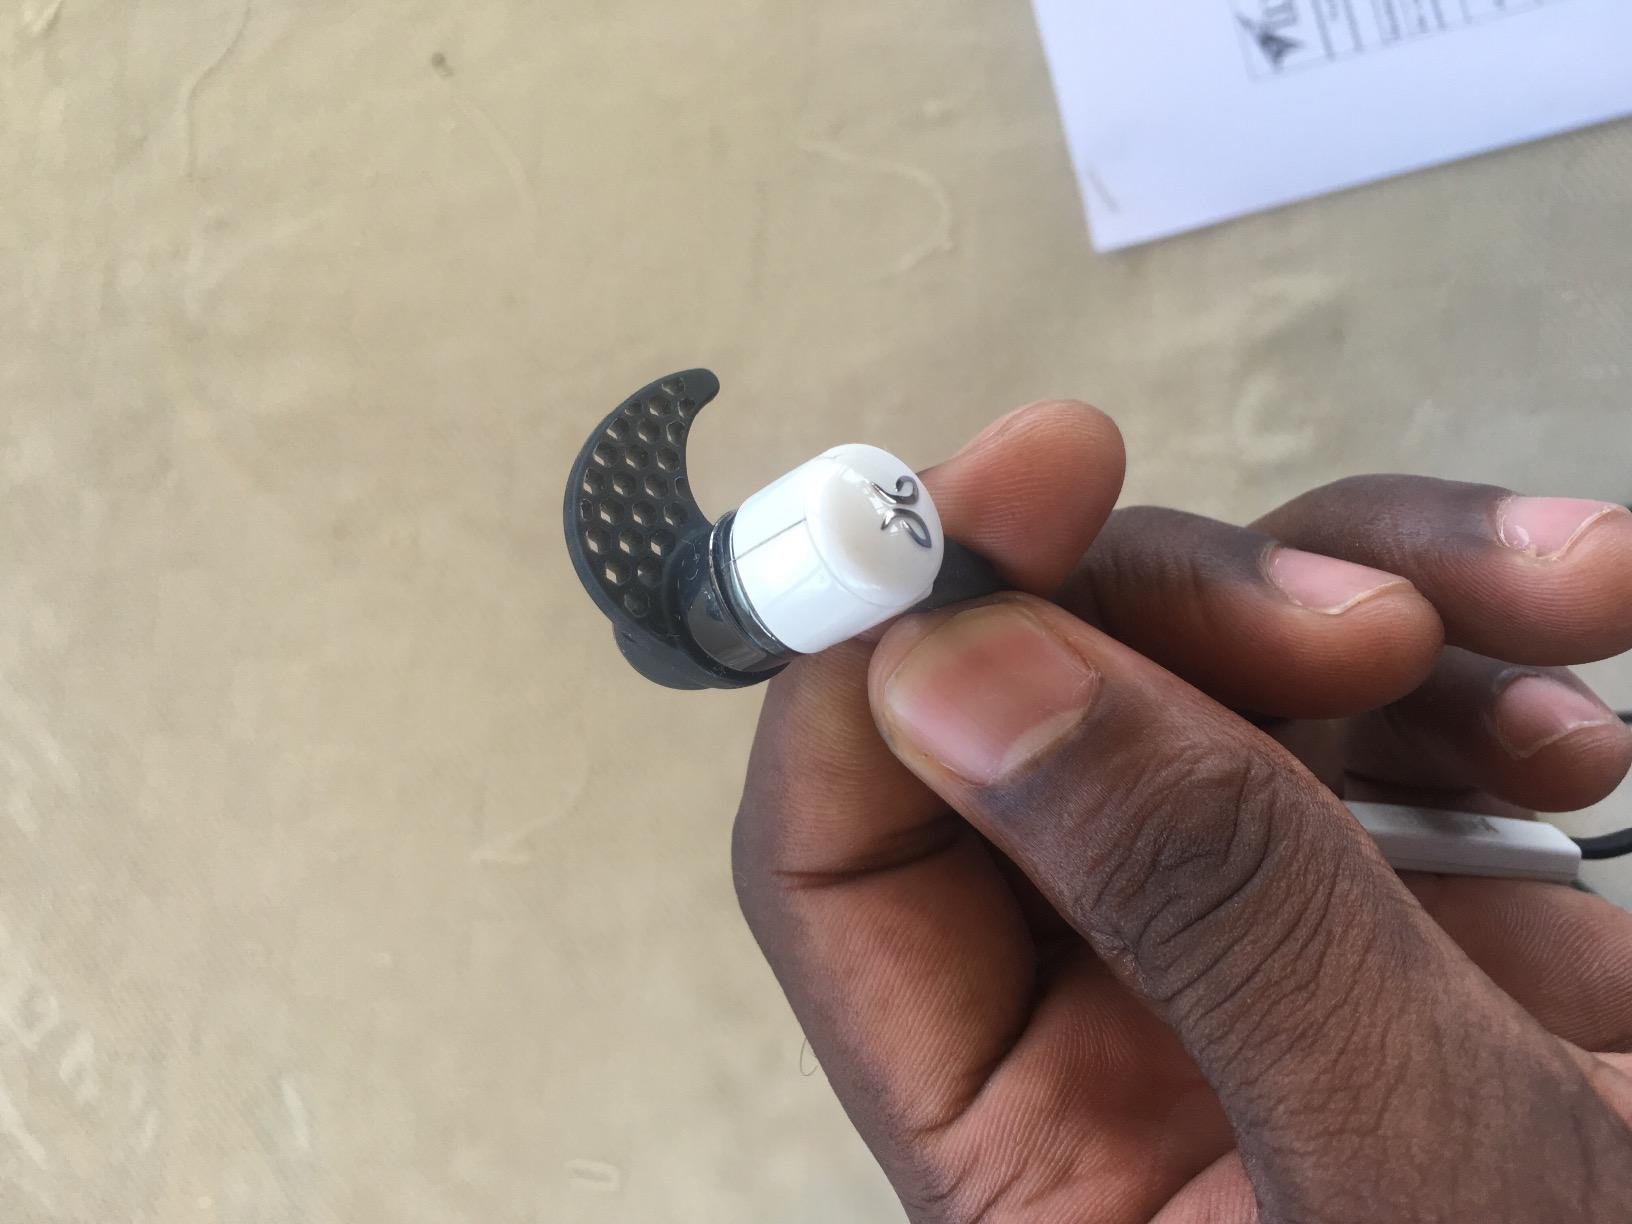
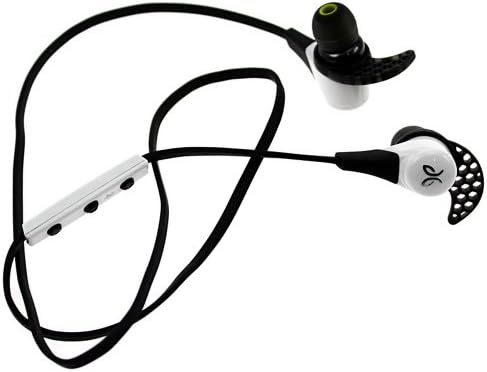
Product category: headphones
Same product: yes